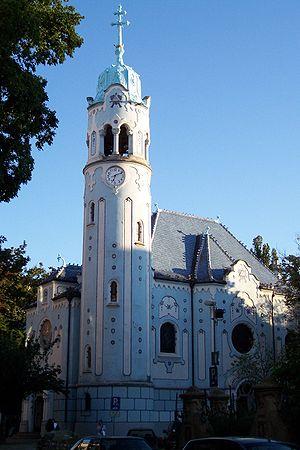
L'église Sainte-Élizabeth, également connue comme « église bleue », est un sanctuaire catholique de la ville de Bratislava, capitale de la Slovaquie. Caractéristique de la Sécession hongroise et édifiée en 1907-1908, l'église est consacrée à Élisabeth de Hongrie.